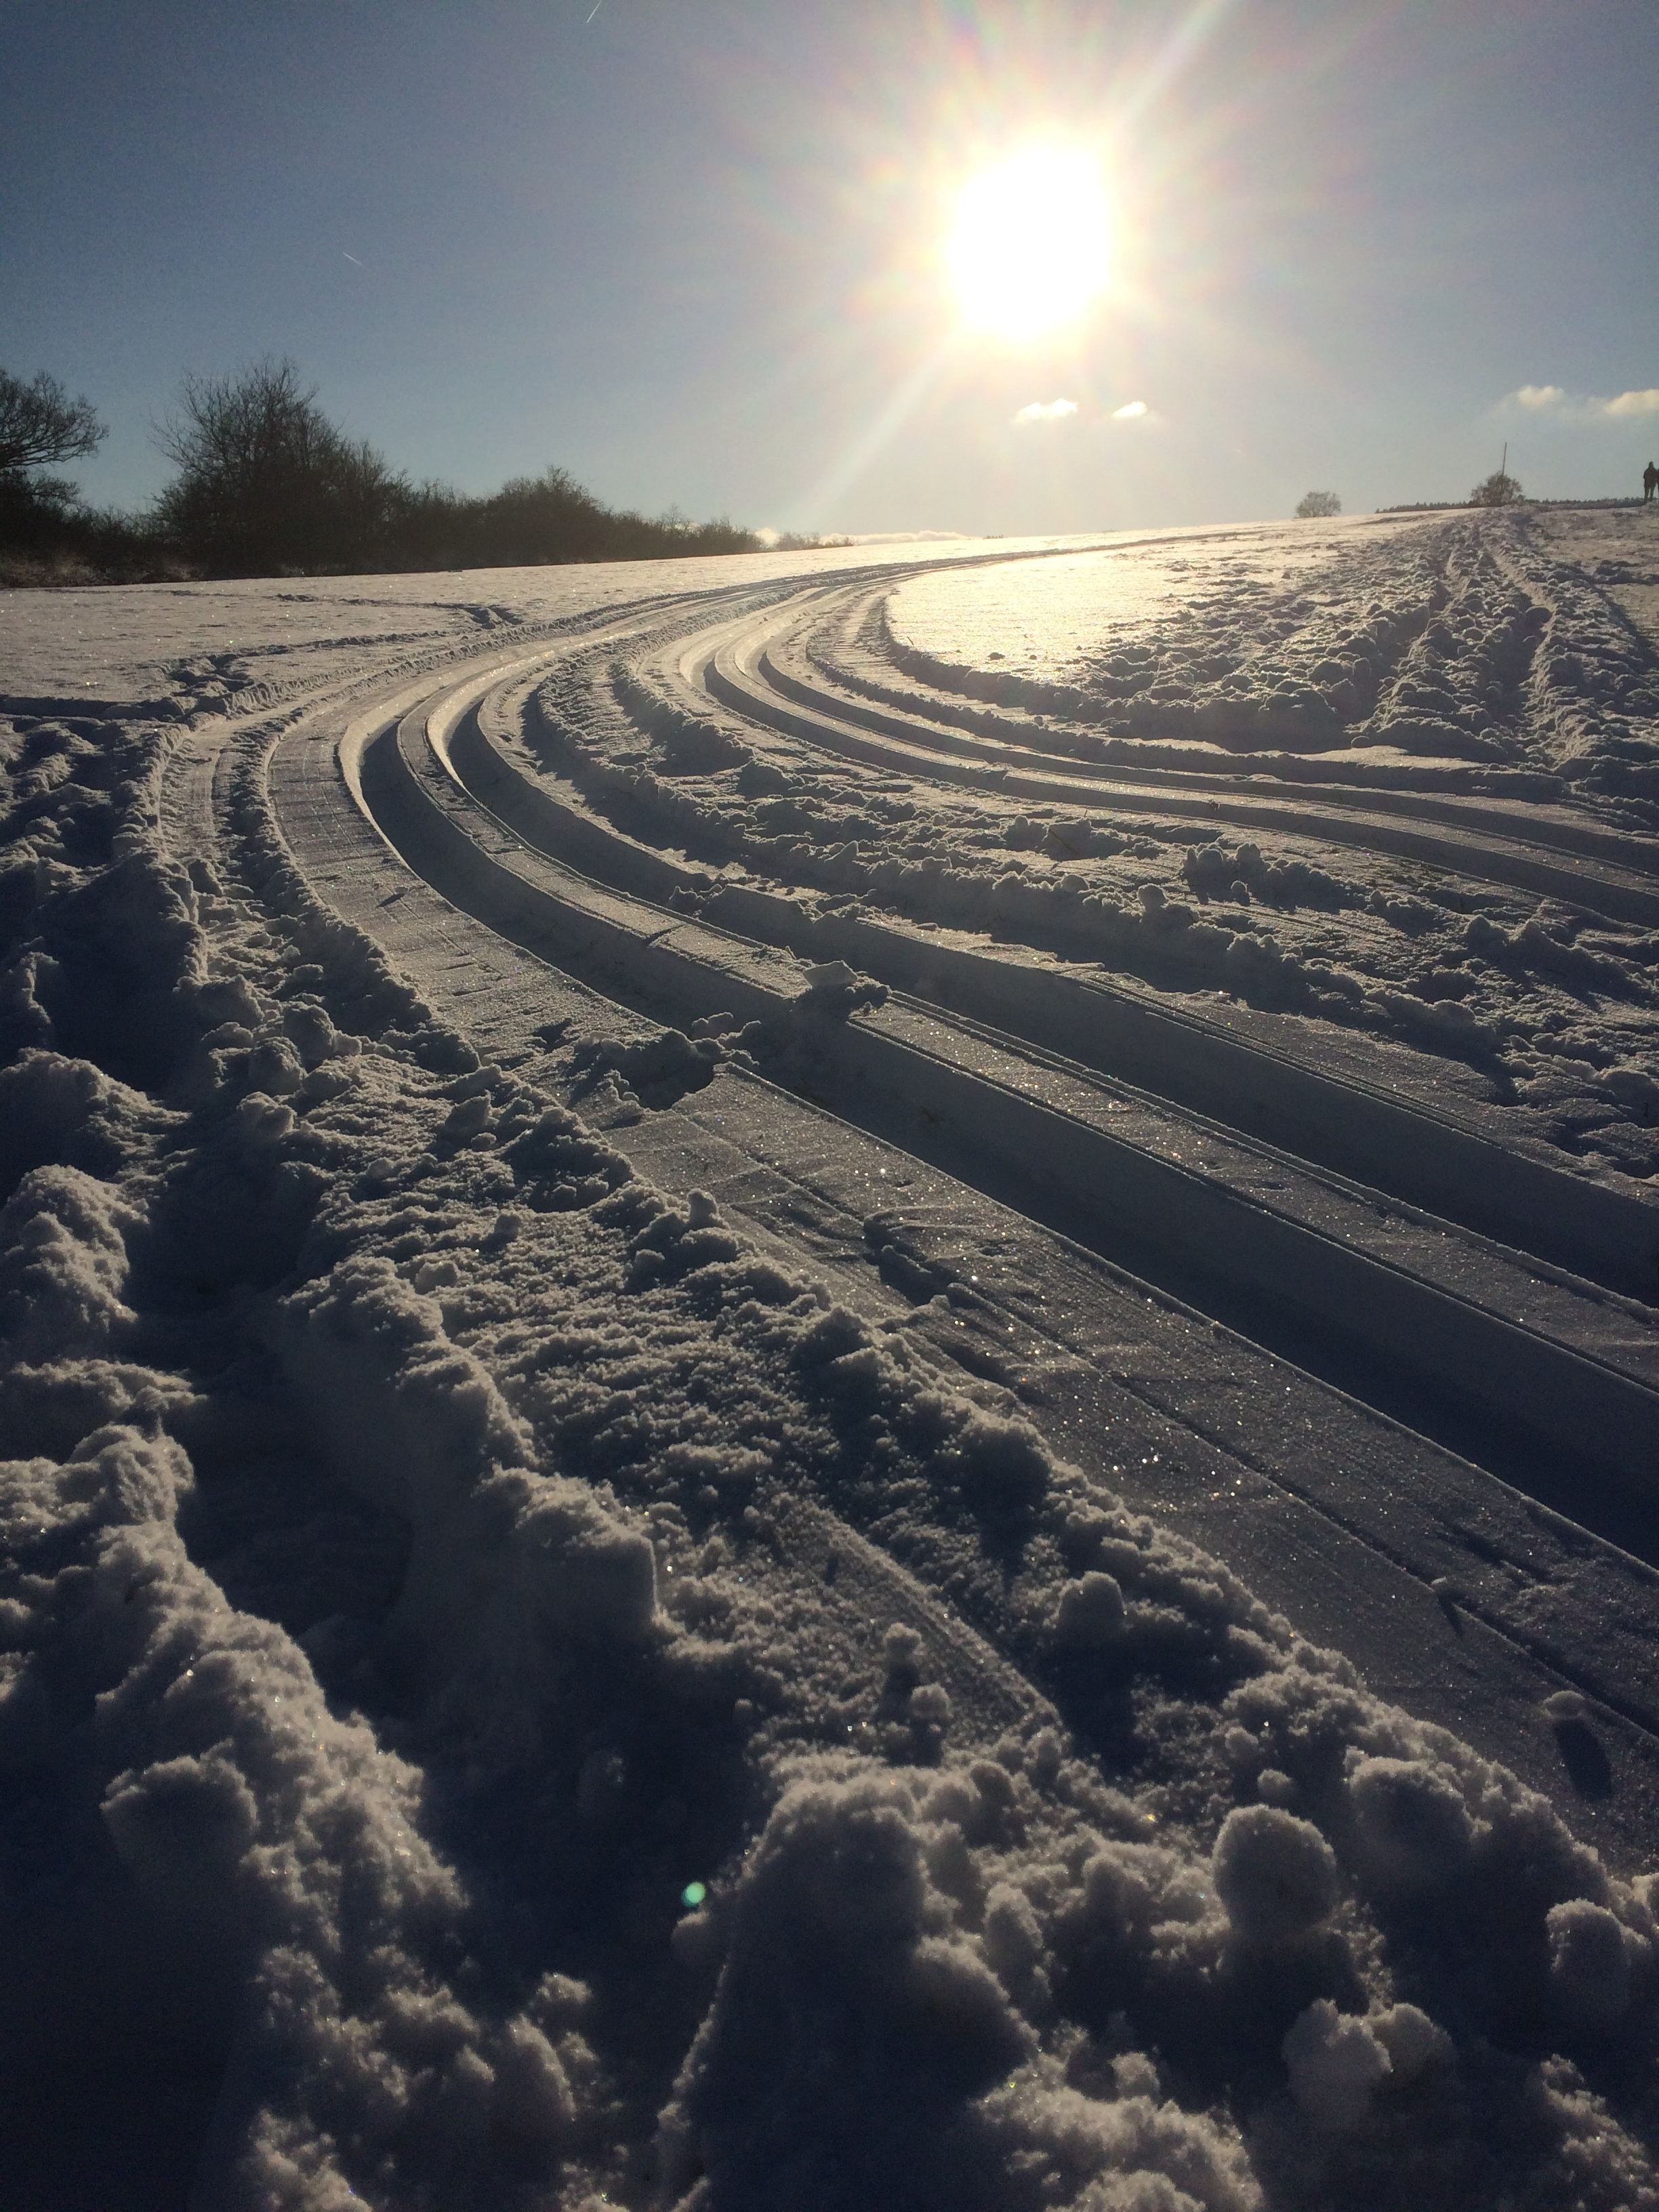
landscape, horizon, mountain, snow, winter, cloud, sky, sun, sunlight, morning, atmosphere, cute, weather, sunny day, aerial photography, atmosphere of earth